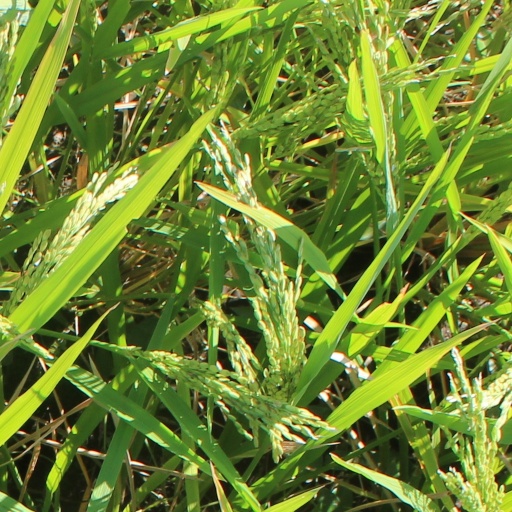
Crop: rice